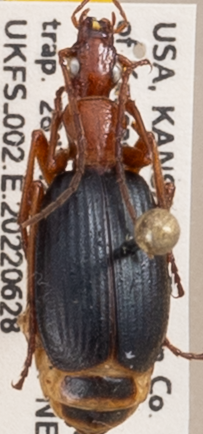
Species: Brachinus alternans
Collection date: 2022-06-28
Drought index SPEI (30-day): -0.688
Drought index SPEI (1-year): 0.398
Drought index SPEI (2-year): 0.536